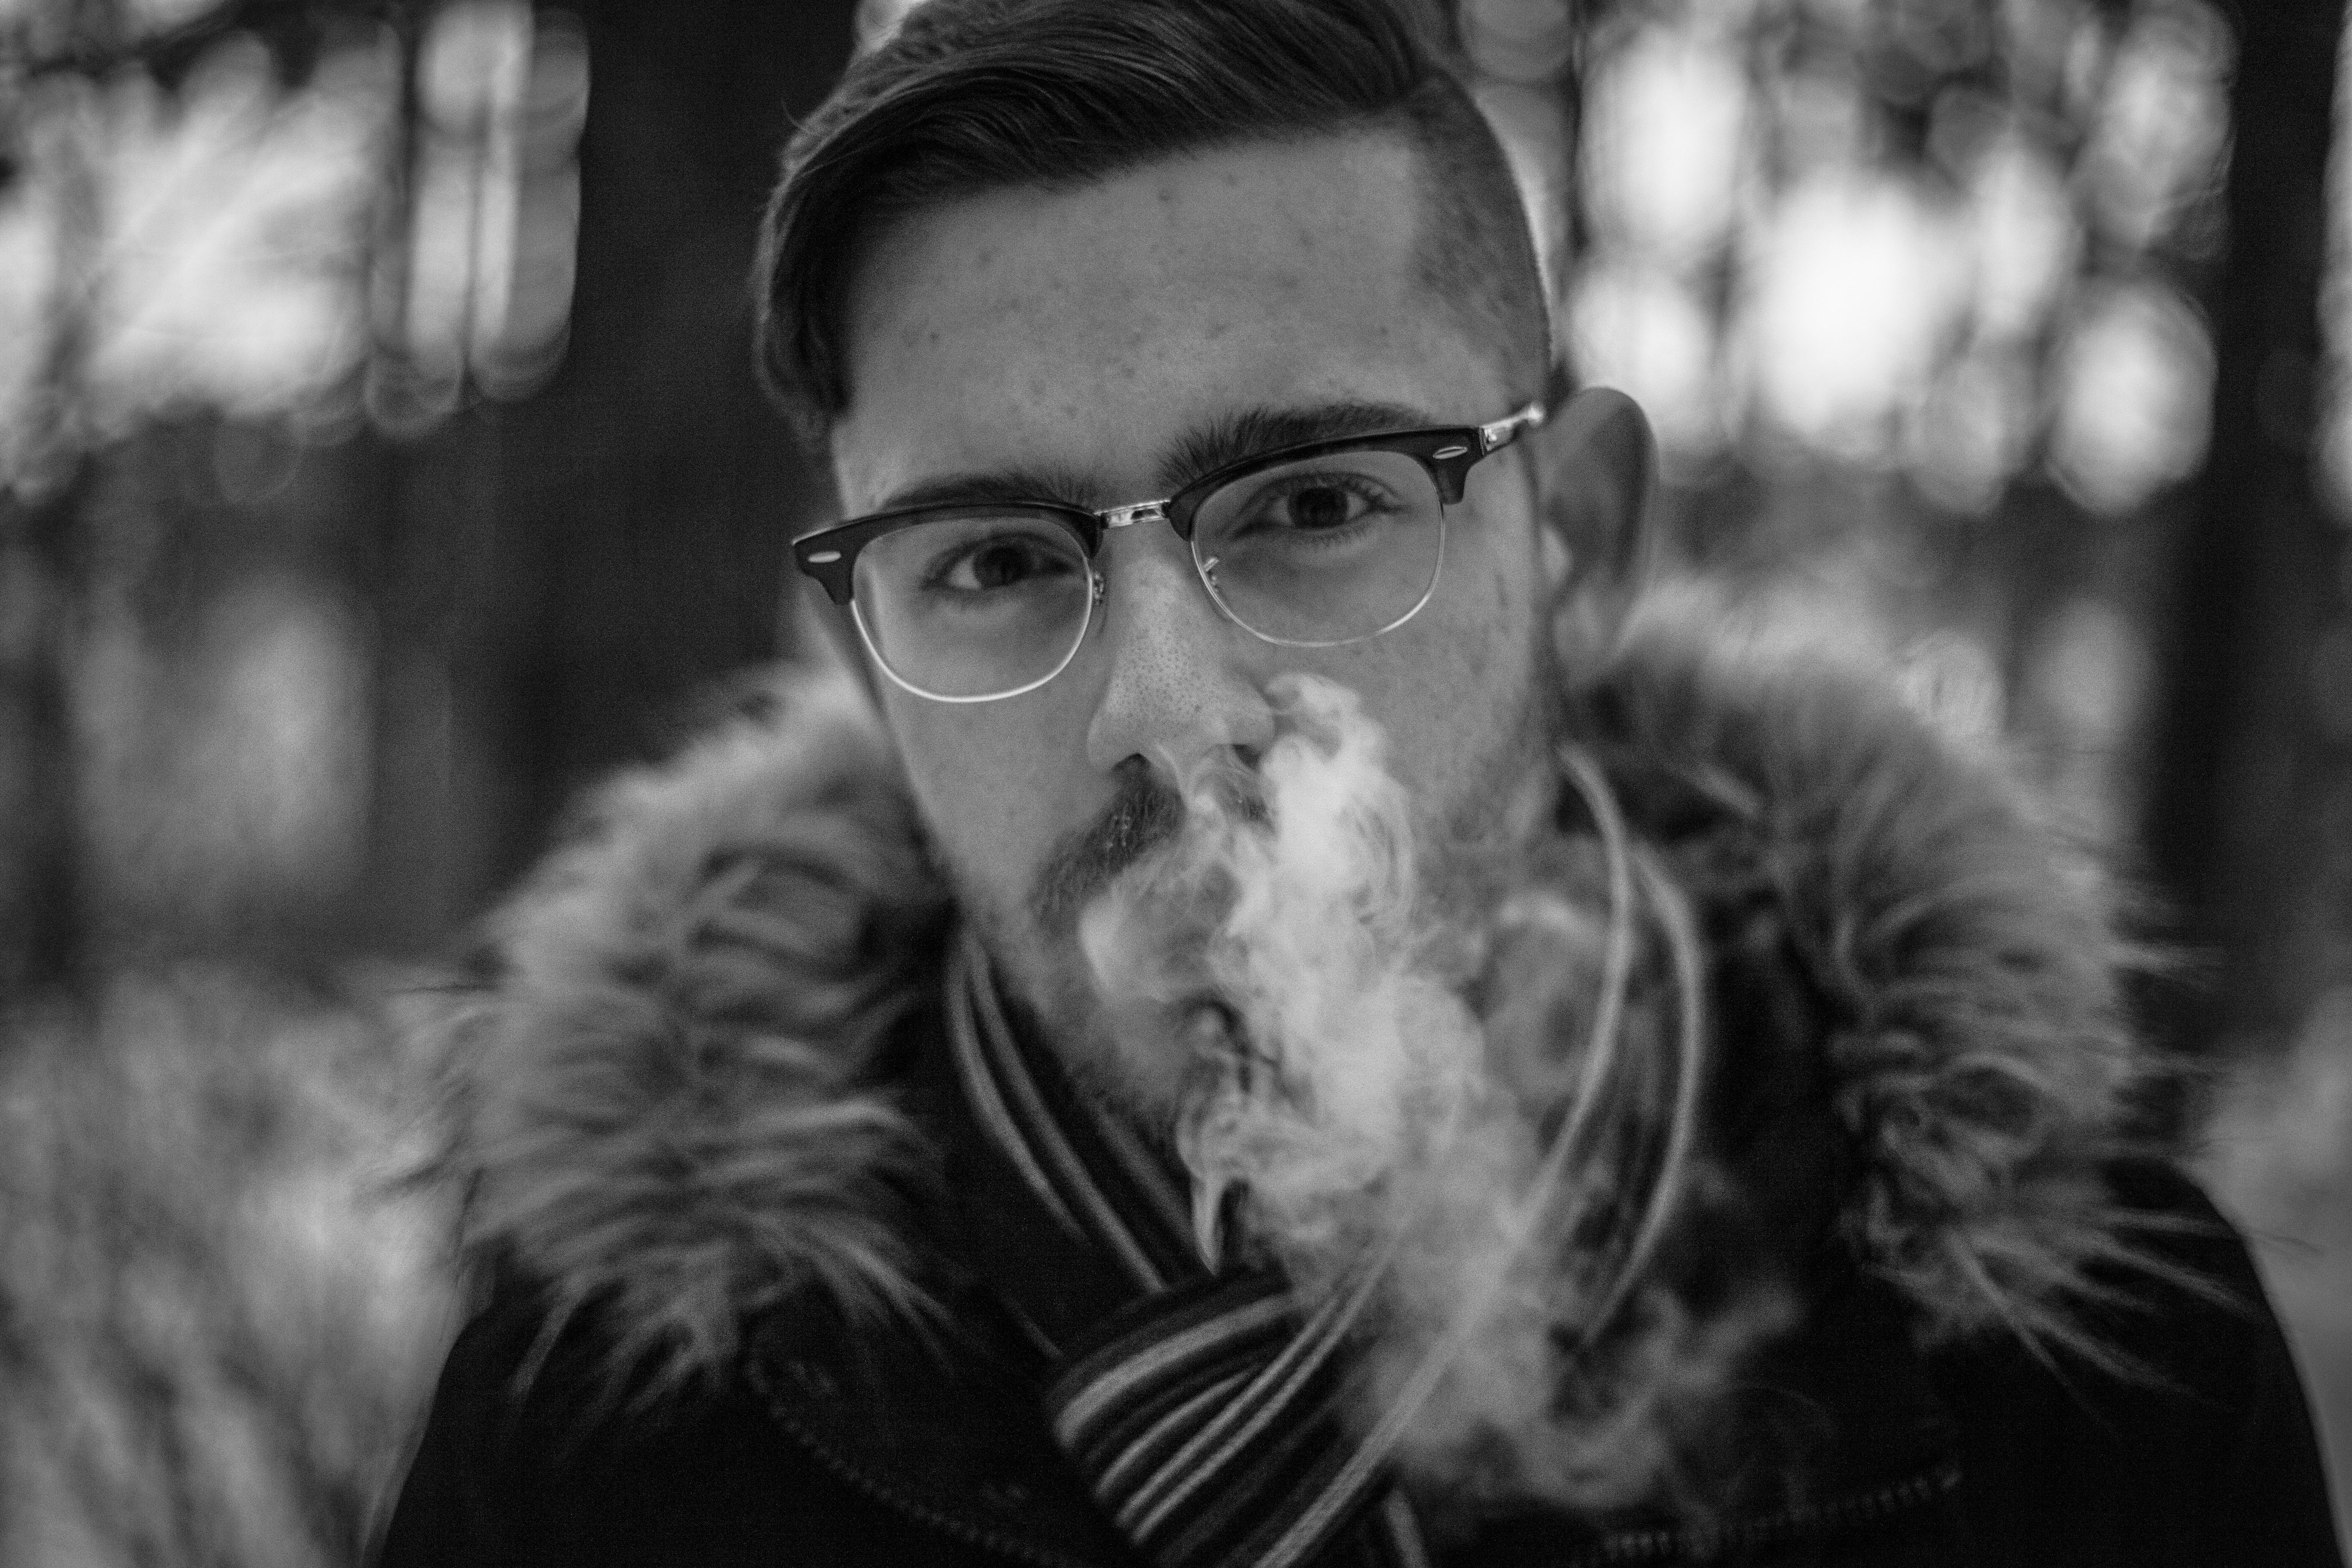
black and white, hair, white, portrait, darkness, black, monochrome, hairstyle, beard, sunglasses, glasses, eyewear, monochrome photography, portrait photography, film noir, facial hair, vision care